Maud Foster Windmill

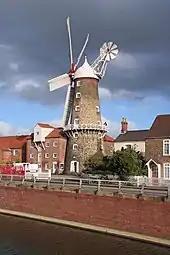
The mill tower

The seven-stage mill tower is constructed in gault brick and has Yorkshire sash windows with segmental heads on each level. It is topped with an ogee cap made of white painted timber and canvas and has five sails and a fan tail. At the third floor level is a wooden cantilevered balcony on timber brackets. The mill is accessed by a pair of planked doors up three stone steps.